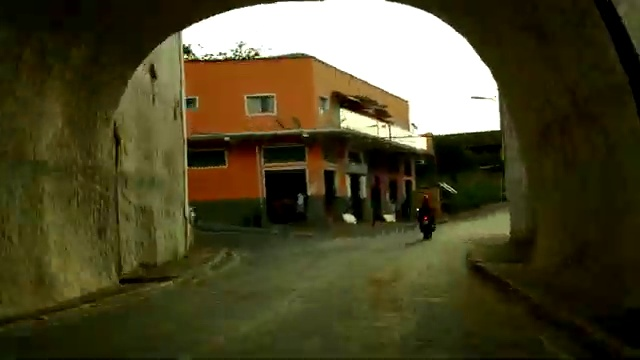
Fire: no
Smoke: no